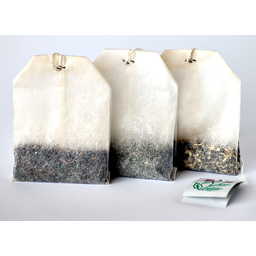
Label: trash